The Sisters of Mercy

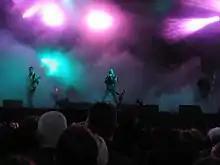
The Sisters of Mercy performing at the M'era Luna Festival in 2005.

In October 2006, Side-Line Music Magazine announced that the band was in talks with the Universal sublabel W14 Music. In the same year, three Sisters of Mercy reissues were released on 3 November in Europe (and 30 October in the USA) via WEA International: "First and Last and Always" (1985), "Floodland" (1987), and "Vision Thing" (1990). All contained bonus tracks taken from related single releases.